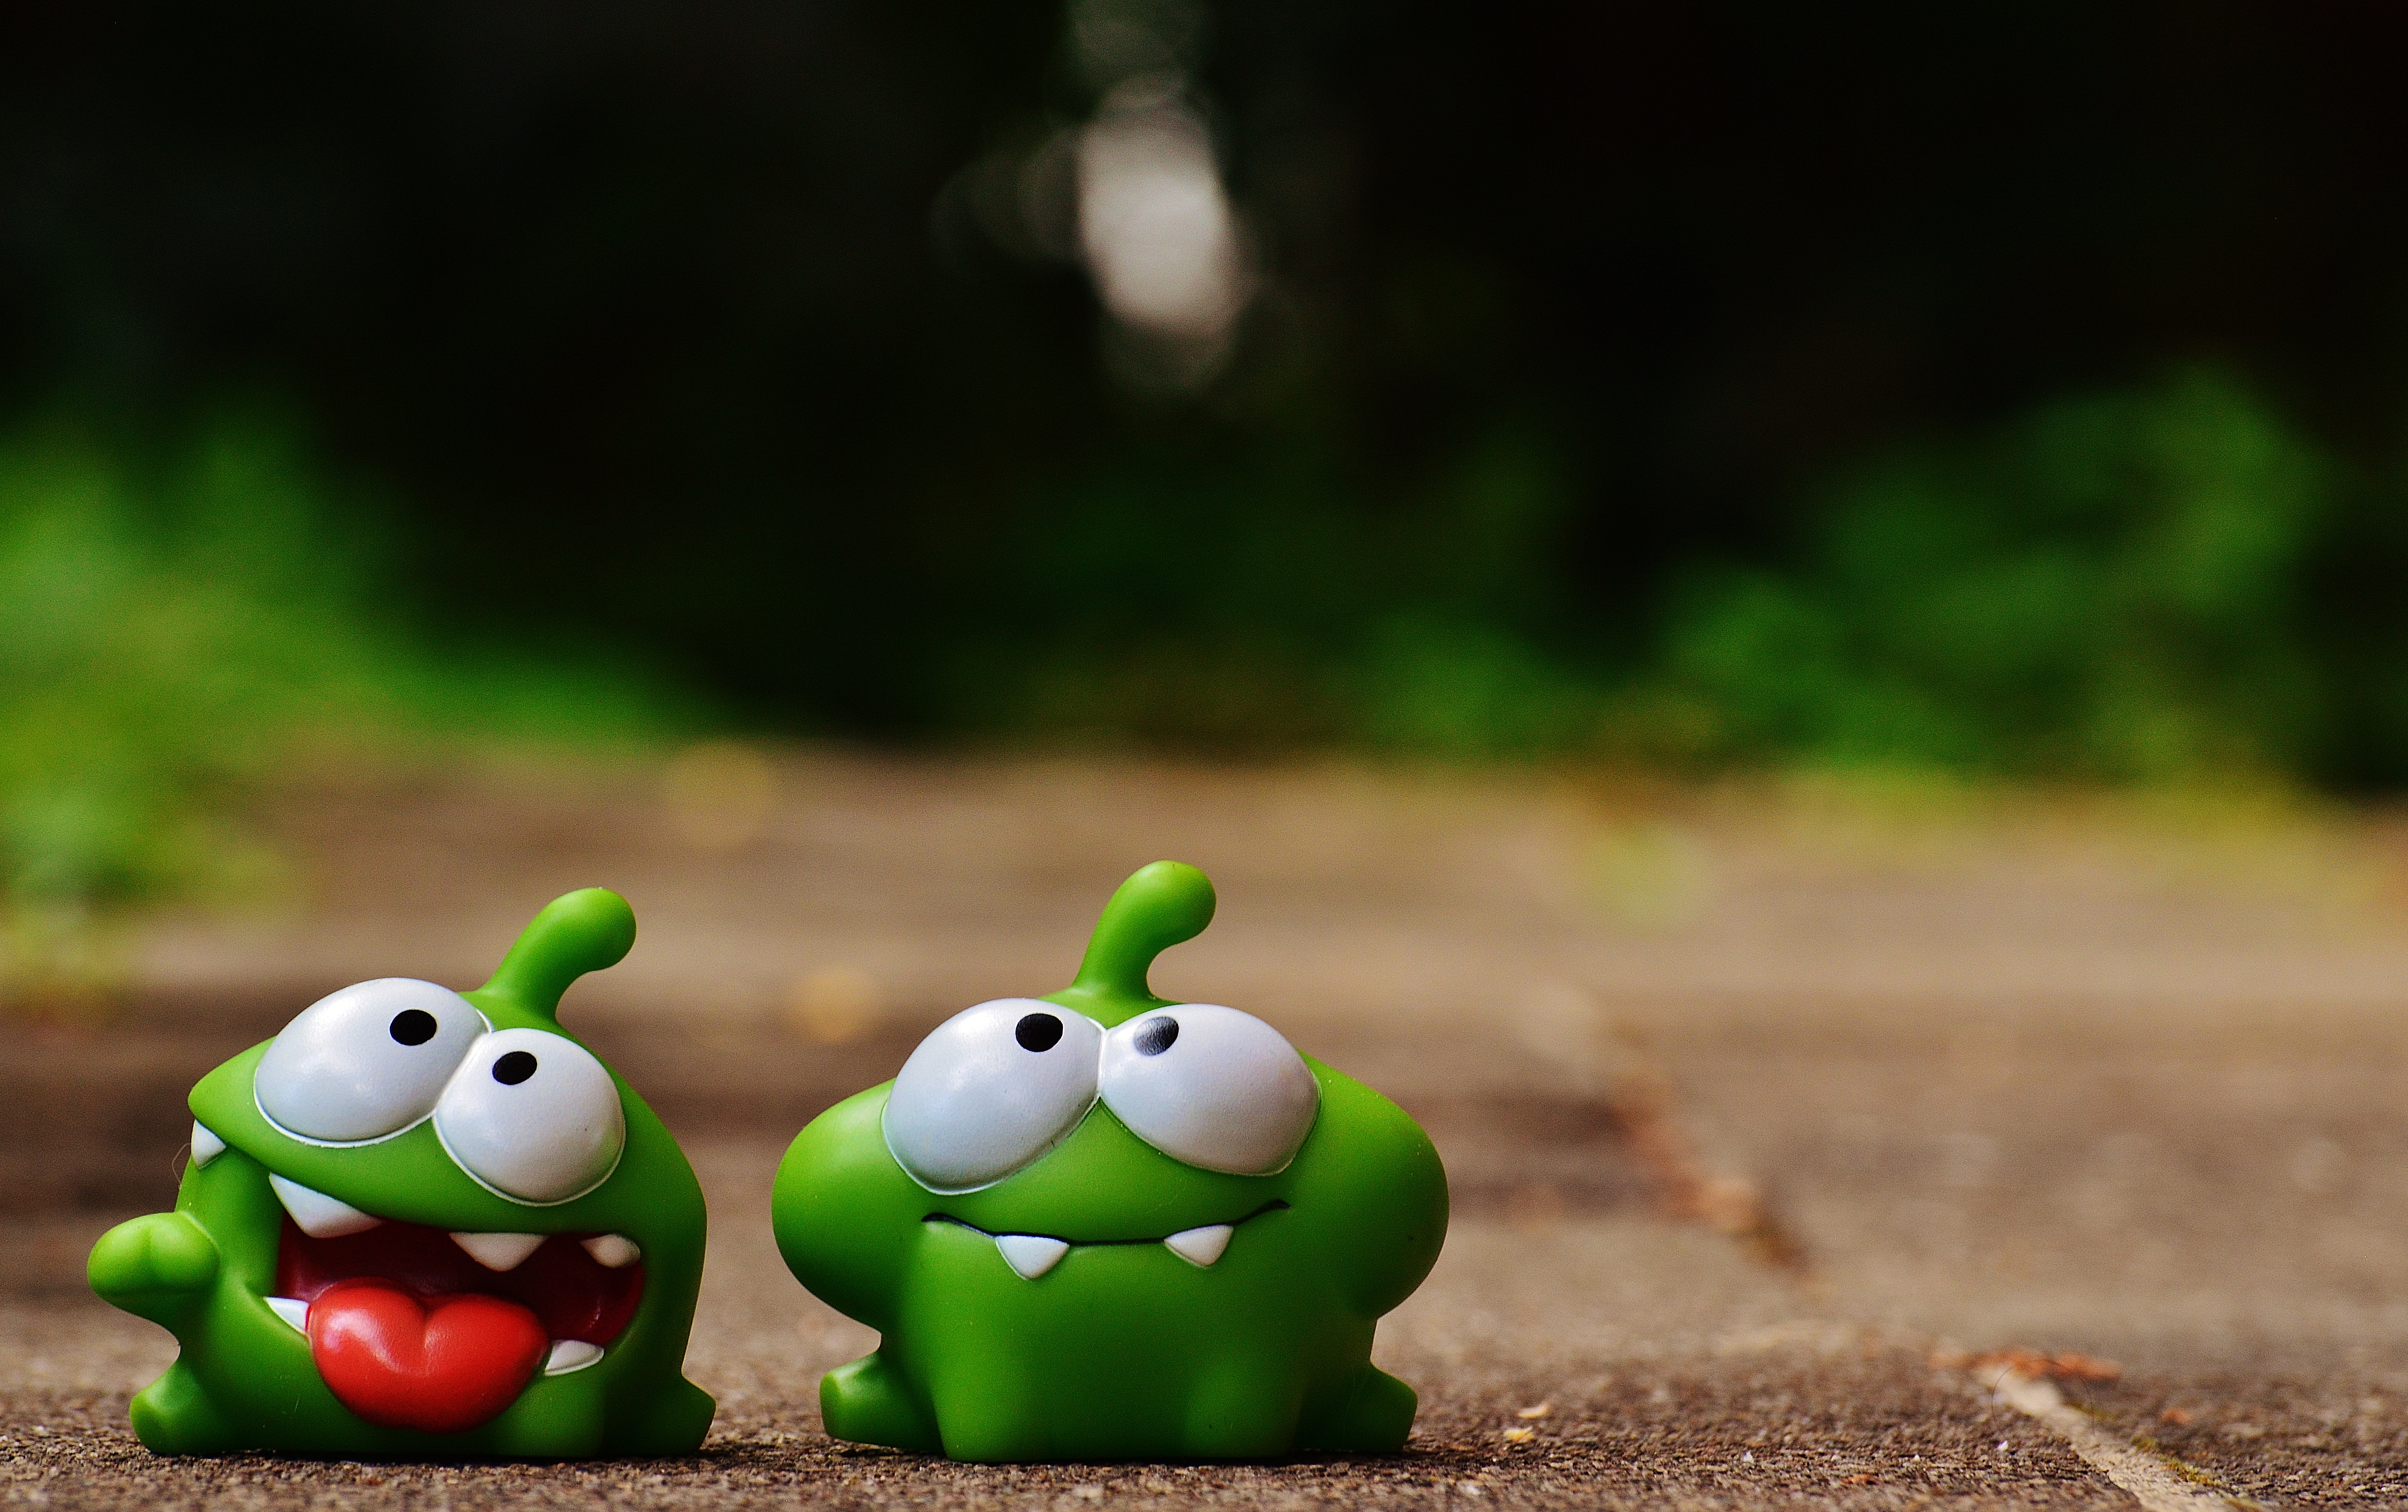
grass, flower, cute, food, green, fig, funny, app, macro photography, cut the rope, mobile game, computer wallpaper